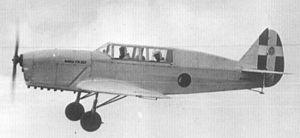
Le Nardi FN.305 était un avion d'entraînement militaire conçu en Italie dans l'entre-deux-guerres par la S.A. Nardi per Costruzioni Aeronautiche. Il rencontra un grand succès commercial, et fut fabriqué par plusieurs sous-traitants dans son pays d'origine, ainsi que sous licence à l'étranger. Il servit dans de nombreux pays durant la Seconde Guerre mondiale, et certains avions volaient encore après le conflit.